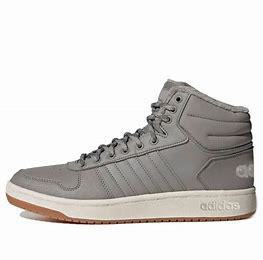
Brand: adidas
Model: neo Adidas NEO Hoops 2